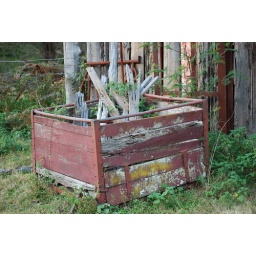
An old wooden box filled with wood near the old wooden shed